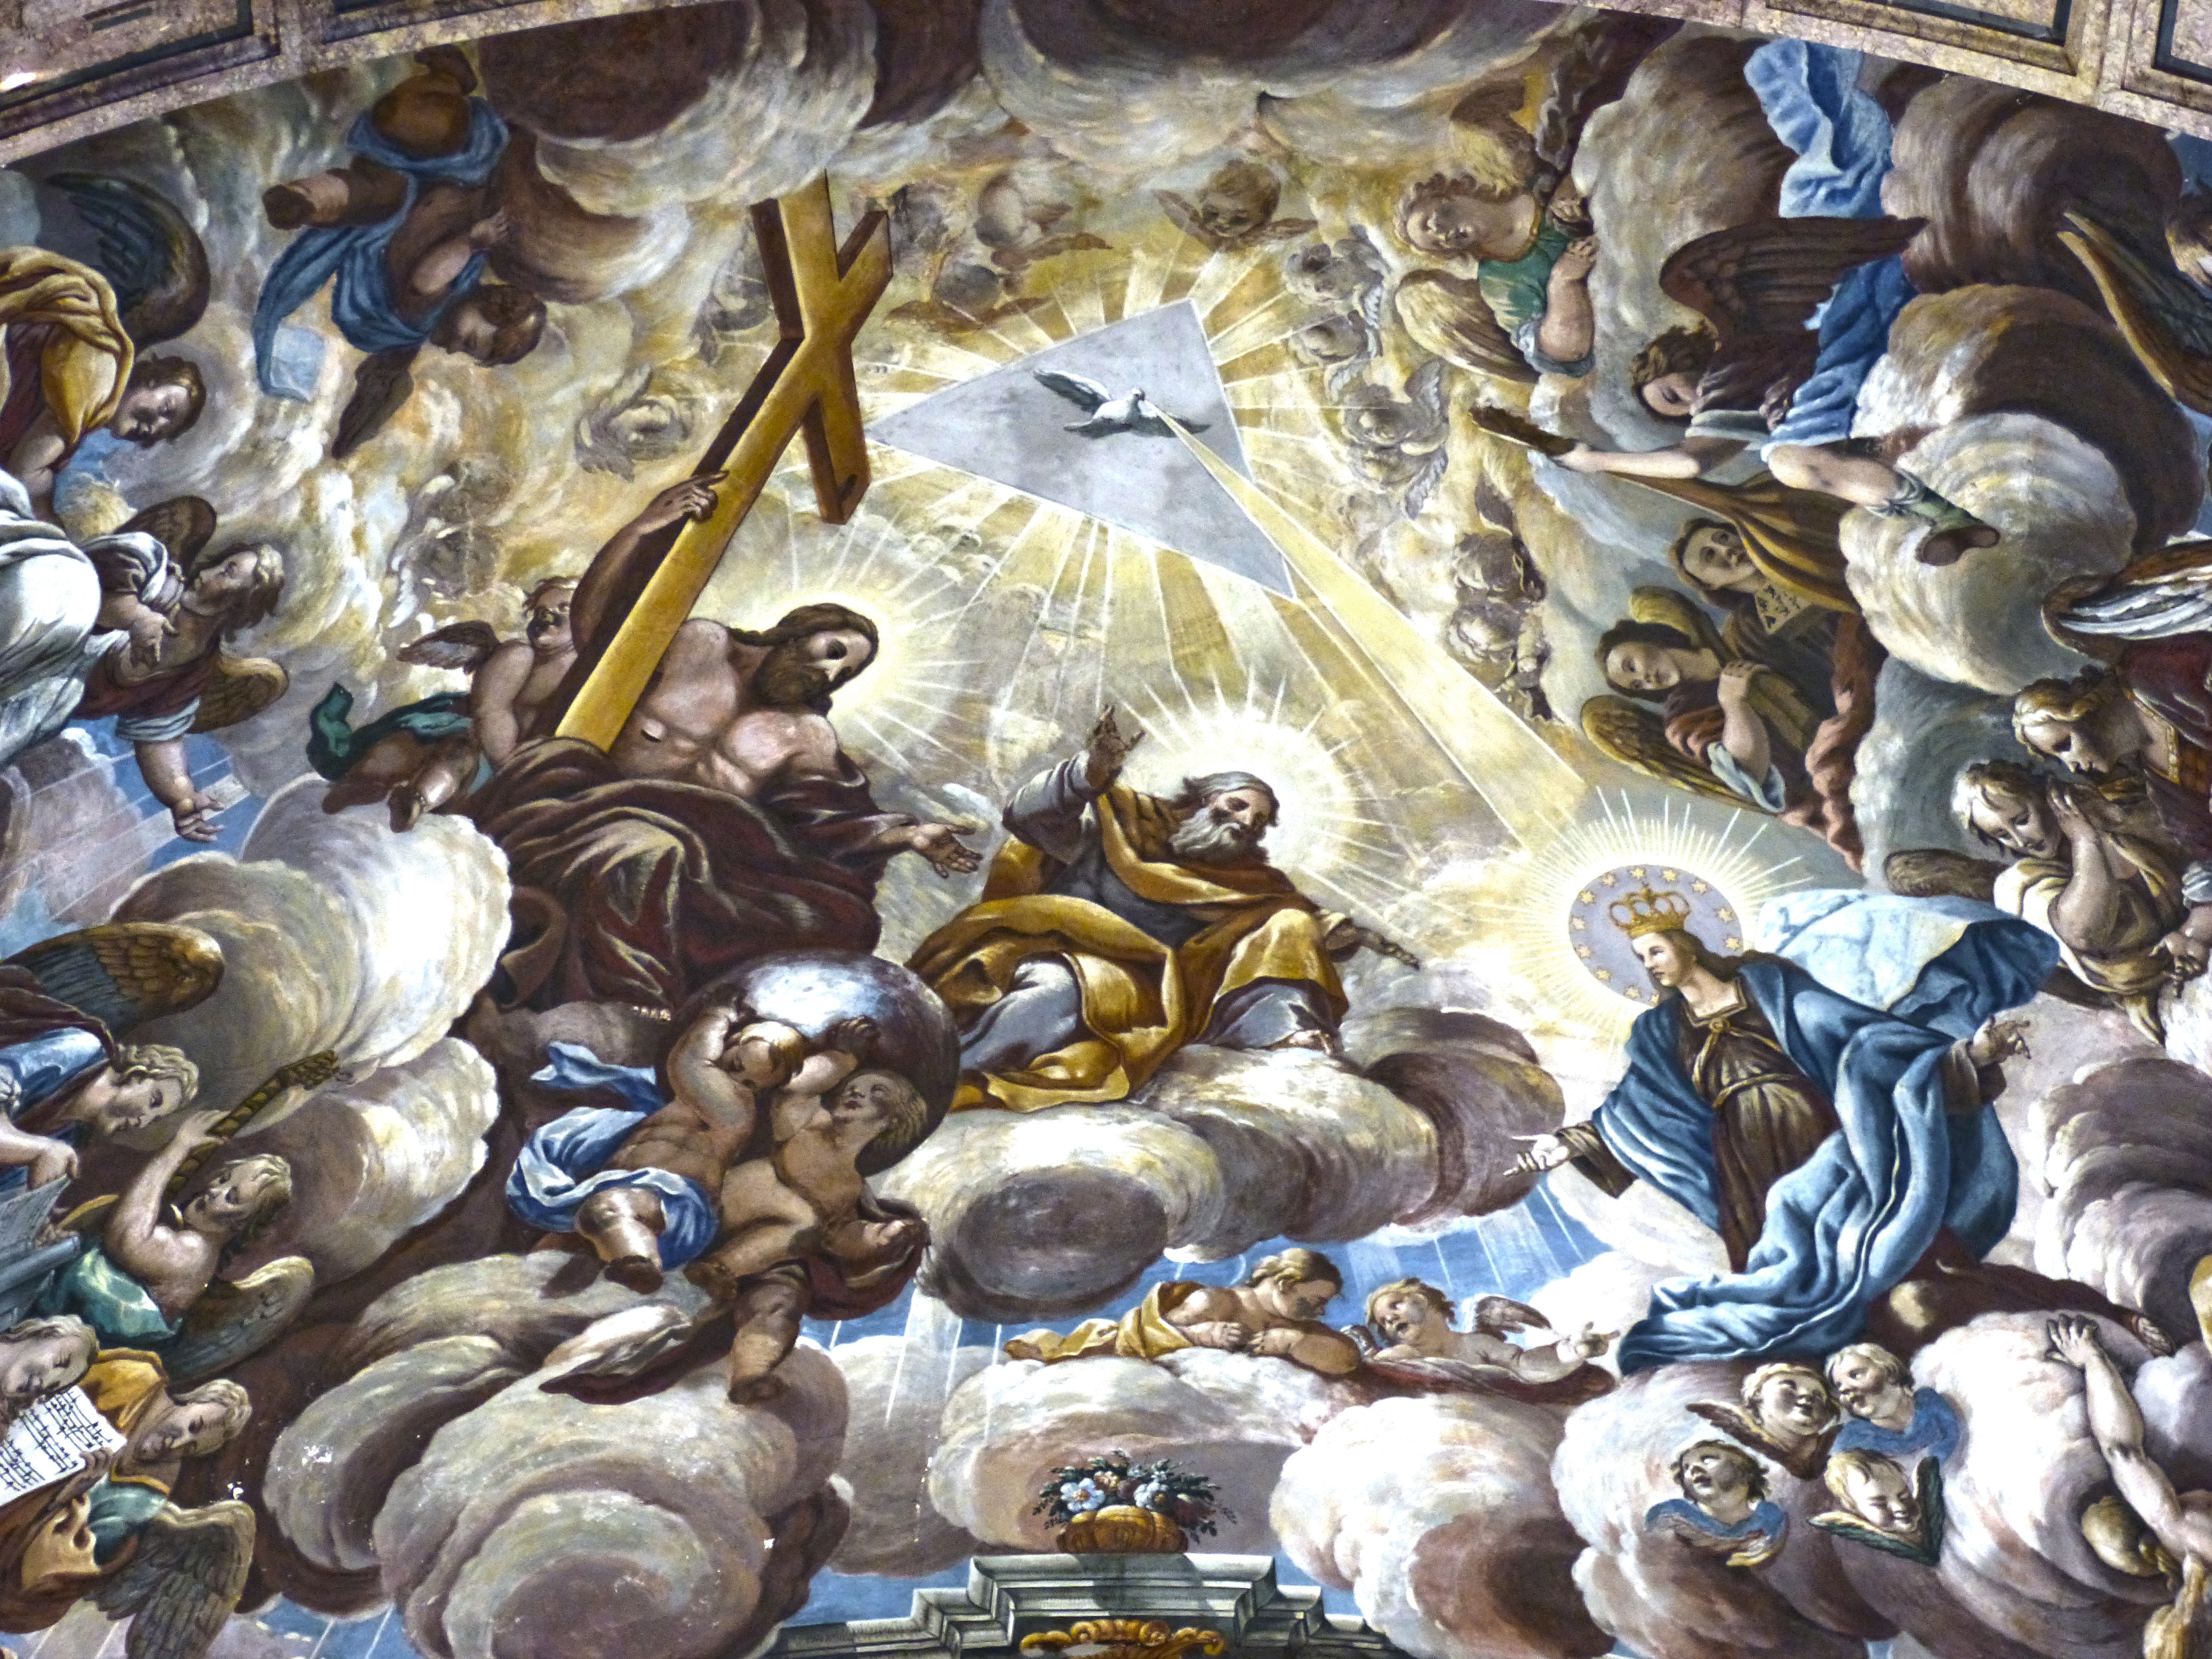
sky, fresh, painting, art, concept, carving, baroque, mythology, ancient rome, catholicism, cathedral tortosa, bobeda, ancient history